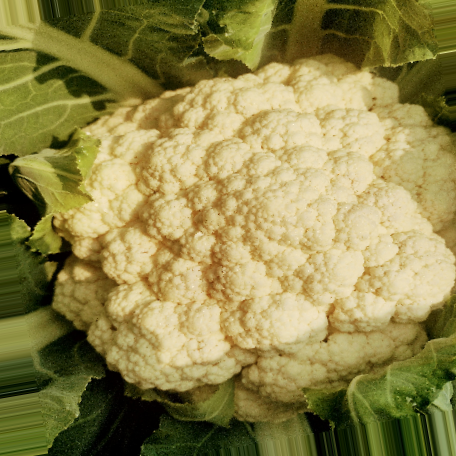
Label: Disease Free